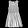
Label: Dress